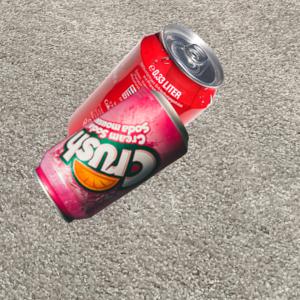
Label: cans